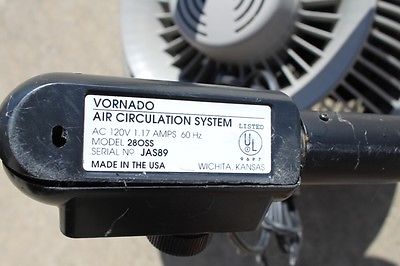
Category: fan